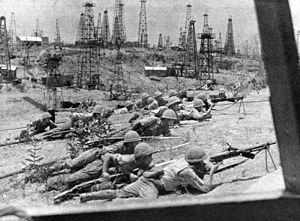
La 33ᵉ division est une unité d'infanterie de l'armée impériale japonaise. Son nom de code est Division Arc. Elle est créée le 7 février 1939 à Utsunomiya en même temps que les 32ᵉ, 34ᵉ, 35ᵉ, 36ᵉ, et 37ᵉ divisions. Son quartier-général initial se trouve à Sendai. Elle recrute principalement dans le nord des préfectures de Tochigi, Ibaraki, et Gunma.